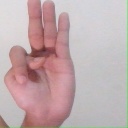
अक्षर: भ